Alfie Allen

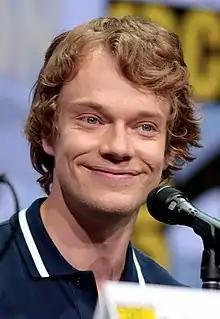
Allen at the 2017 San Diego Comic-Con

Alfie Evan Allen (born 12 September 1986) is an English actor. He portrayed Theon Greyjoy on all eight seasons of the HBO fantasy series "Game of Thrones" (2011–2019), for which he received a nomination for the Primetime Emmy Award for Outstanding Supporting Actor in a Drama Series in 2019. In film, he is best known for his starring roles in "John Wick" (2014), "The Predator" (2018), and "Jojo Rabbit" (2019).